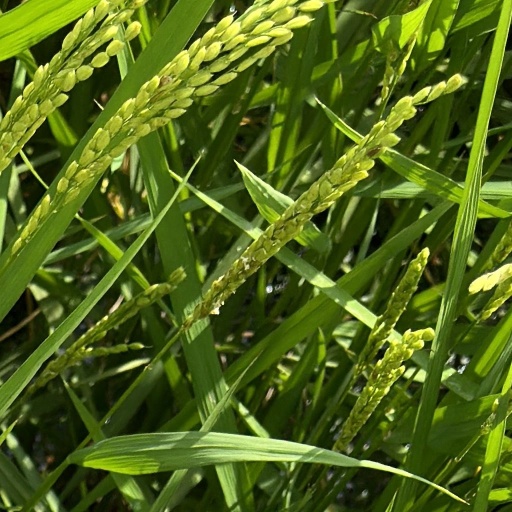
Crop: rice